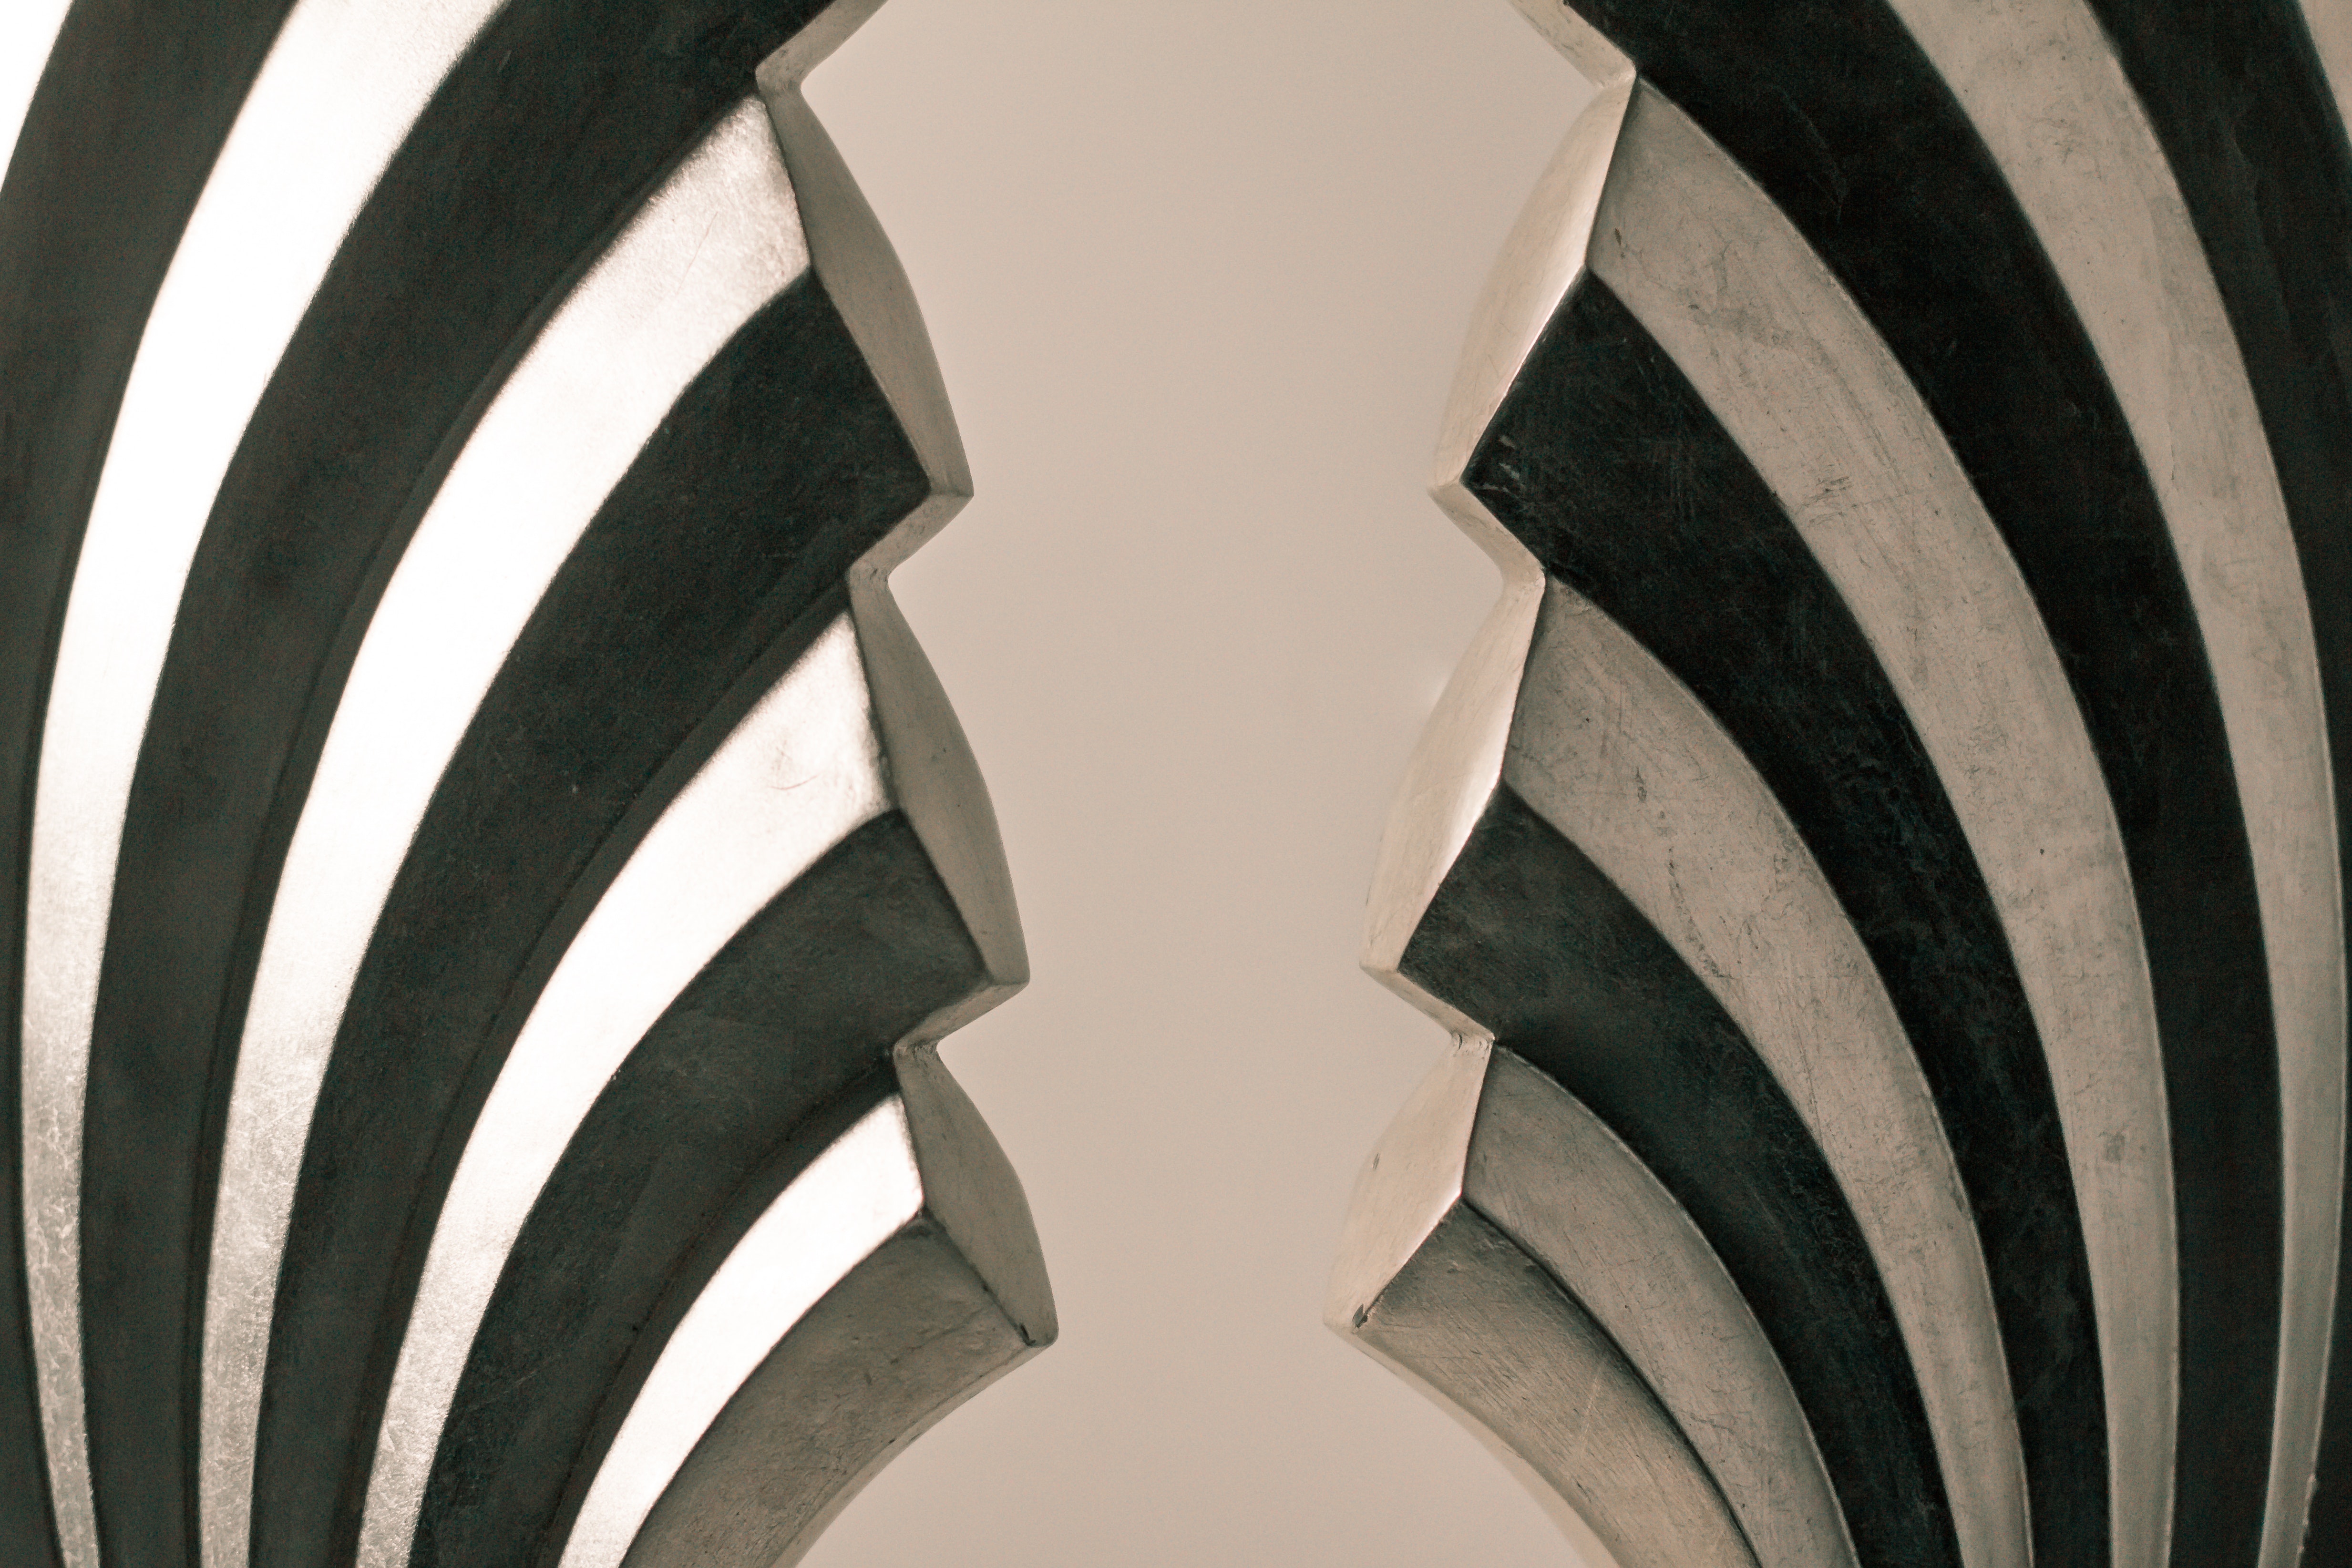
architecture, symmetry, design, line, black and white, arch, pattern, monochrome, ceiling